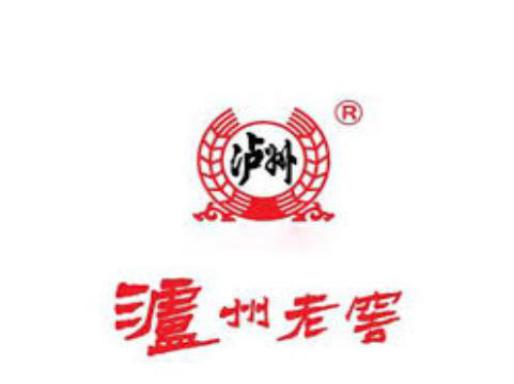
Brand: luzhoulaojiao-3
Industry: Food